Tank destroyer

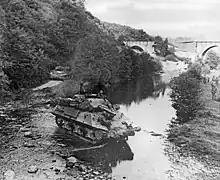
Two American M10 tank destroyers in Belgium during World War II

A tank destroyer, tank hunter or tank killer is a type of armoured fighting vehicle, predominantly intended for anti-tank duties. They are typically armed with a direct fire artillery gun, also known as a self-propelled anti-tank gun, or missile launcher, also called an anti-tank missile carrier. The vehicles are designed specifically to engage and destroy enemy tanks, often with limited operational capacities beyond its intended role.